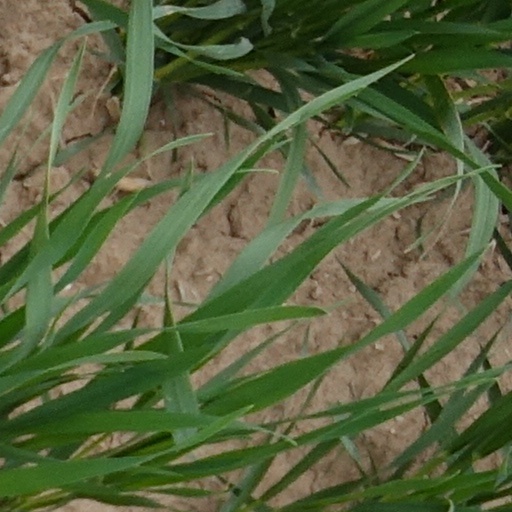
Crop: wheat